Society of the Holy and Undivided Trinity

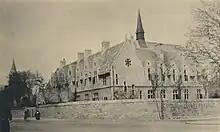
Postcard of the Convent started by Marian Hughes, view from Woodstock Road

Hughes established the Order in 1849. Although she was the first woman to profess, her order was not the first for women to be established: The Sisterhood of the Holy Communion had been established in New York in 1845 by Sister Anne Ayres; the Sisterhood of the Holy Cross (the Park Village Community) had also been established in North London in 1845; and the Rev Canon Thomas Chamberlain had established the Community of St Thomas the Martyr at St Thomas the Martyr's Church, Oxford in 1847.